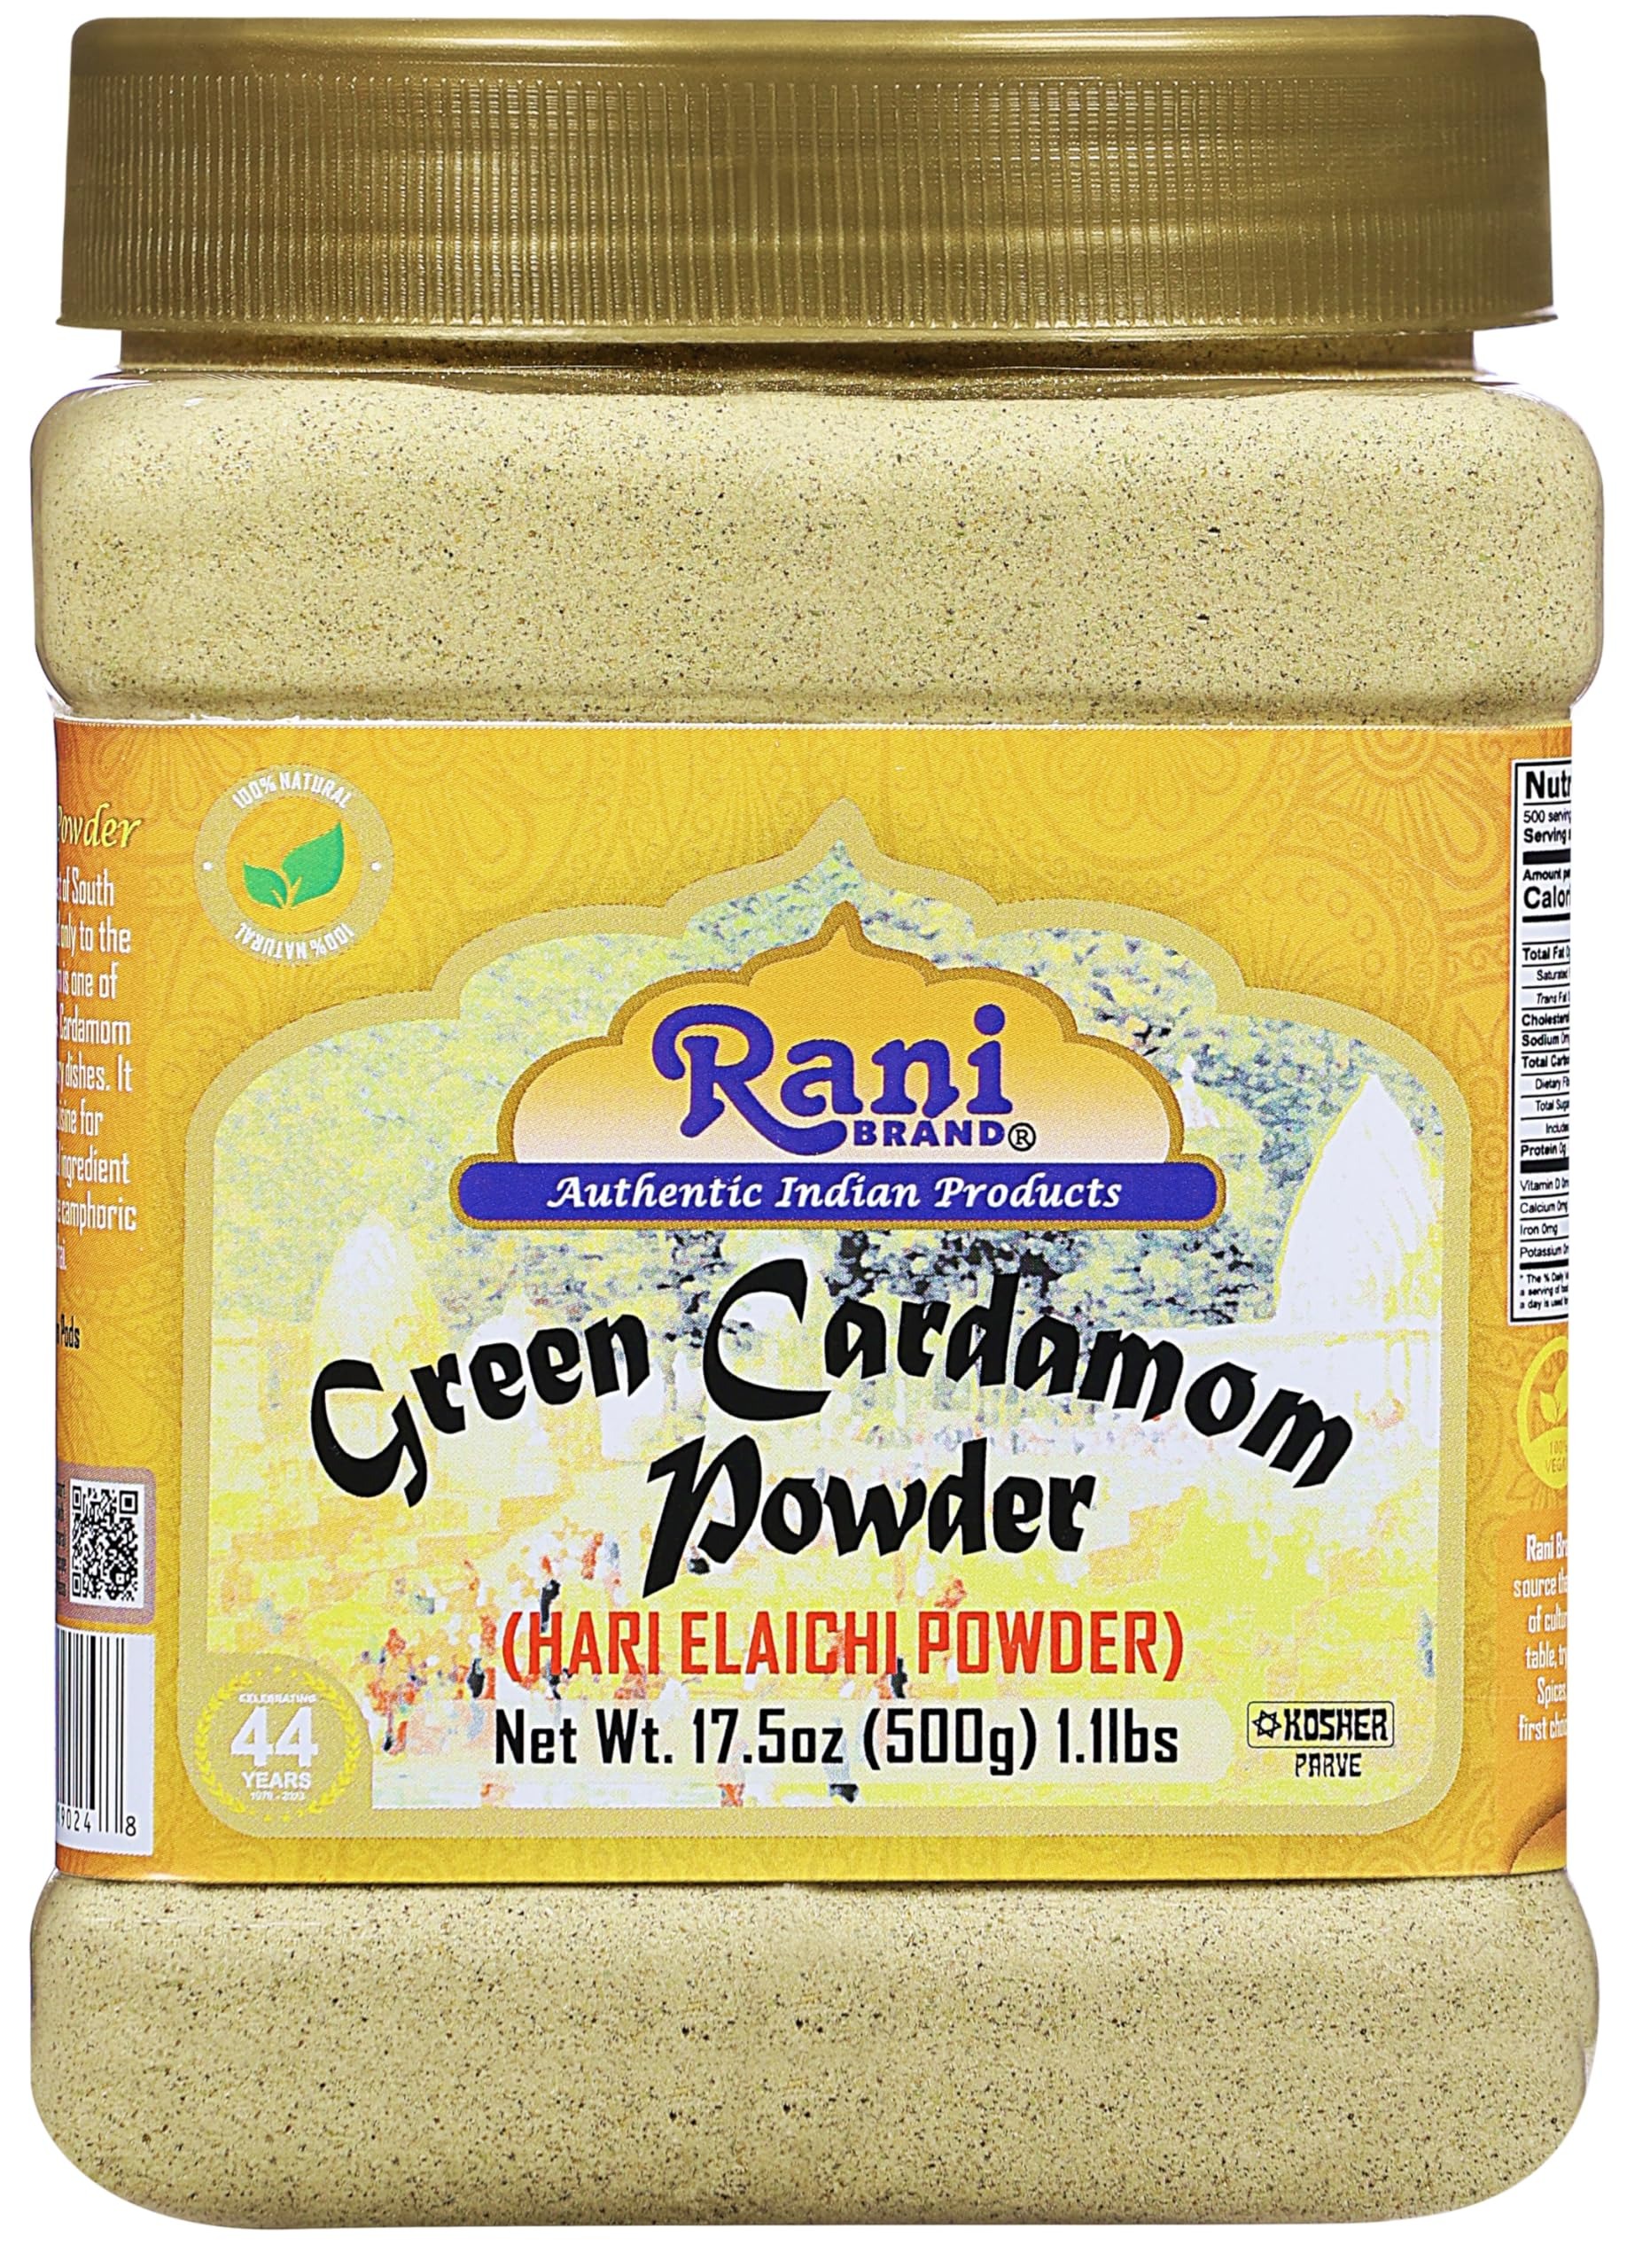
Item Name: Rani Green Cardamom Pods Powder, Ground with Green Husks (Hari Elachi) 17.5oz (1.1lbs) 500g PET Jar ~ All Natural | Vegan | Gluten Friendly | NON-GMO | Kosher | Product of India
Bullet Point 1: You'll LOVE our Green Cardamom Pods Powder by Rani Brand--Here's Why:
Bullet Point 2: 💚SPECIAL: Our Green Cardamom powder is ground with the green husk of whole Green Cardamom. It has a distinctly different flavor from other cardamom powders which are just the black seeds.
Bullet Point 3: 💚Now KOSHER! 100% Natural, Non-GMO, Gluten Friendly, No preservatives or "fillers" & Great Flavor!
Bullet Point 4: 💚Packed in a no barrier Plastic Jar, let us tell you how important that is when using high quality Indian Spices!
Bullet Point 5: 💚Net Wt. 17.5oz (1.1lbs) 500g, Authentic Indian Product, Alternate Names: Elachi, Hari Elachi (Hindi)
Product Description: <p><b>SPECIAL: Our Green Cardamom powder is ground with the green husk of whole Green Cardamom. It has a distinctly different flavor from other cardamom powders which are just the black seeds. </b> is native to the forest of South India, where it grows wild. Second only to the spice saffron in value, cardamom is one of the worlds most expensive spice. Cardamom can enhance both sweet and savory dishes. It has been important in Indian cuisine for thousands of years, being a useful ingredient in sumptuous curries to adding a camphoric flavor to Indian masala chai. </p> <b>Have not Cooked with it before? RECIPE: </b>Savory Rice Pudding <br> <p>Cooking Time: 25 minutes<br> Prep time: 10 minutes<br> Serving size: 4<br> </p> <p>1 cup Rani Basmati Rice<br> 3 cups milk<br> cup sugar<br> cup raisins<br> 4 Rani Green Cardamom Pods<br> cup chopped almonds<br> 1 pinch saffron (optional)</p> <p>Soak rice with water for 10 minutes. In a large sauce pan bring 3 cups milk to boil. Drain rice and add to milk. Add sugar, raisins, cardamom, almonds, and saffron. Let rice cook for 20 minutes or until rice is done. Serve cool or warm.</p> <br> Net Wt. 17.5oz (1.1lbs) 500g <br> Product of India <br> <br> <br> Alternative Name (Indian) Hari Elachi <br> <br>Packaging: Plastic Bottle <br>Product Type: Powder <p></p> <p>Ingredients:Green Cardamom Pods Powder </p>
Value: 17.5
Unit: Ounce

Price: 31.99